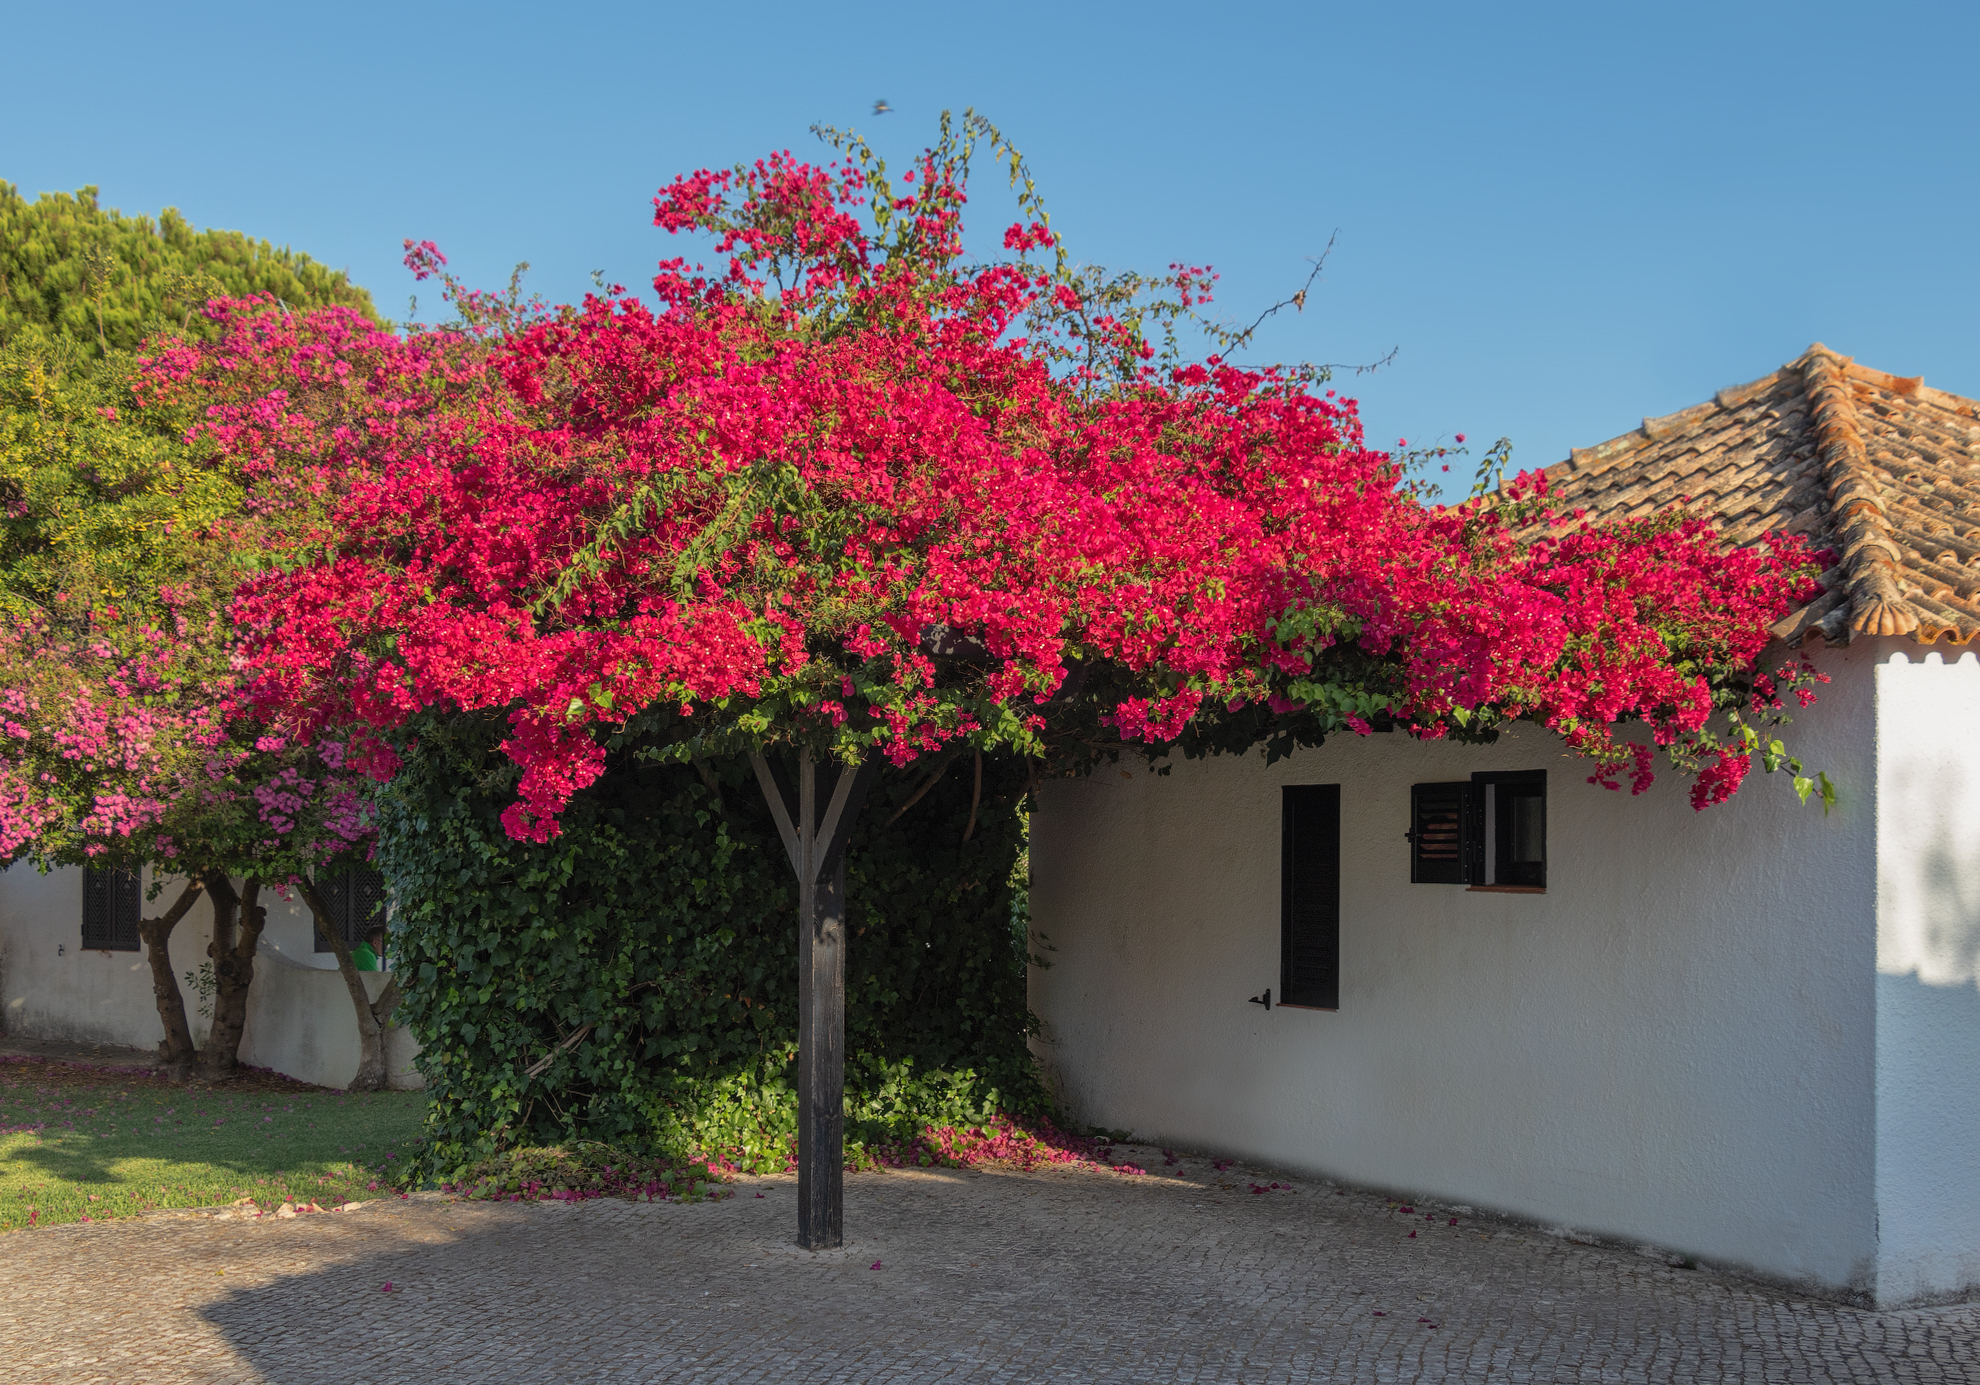
bougainvillea, tree, red, flower, plant, pink, woody plant, sky, leaf, spring, botany, house, autumn, home, shrub, flowering plant, crape myrtle